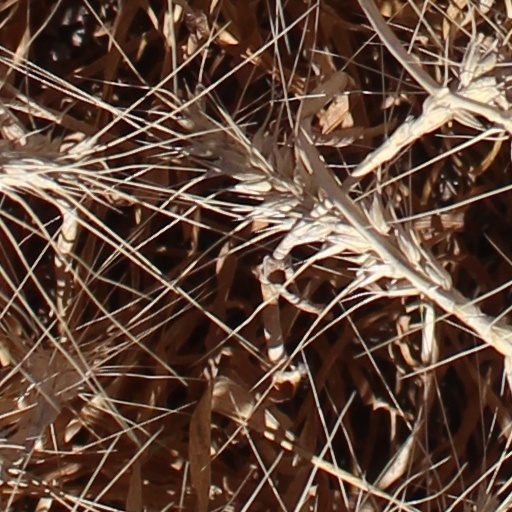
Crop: wheat